Lee Byung-hun

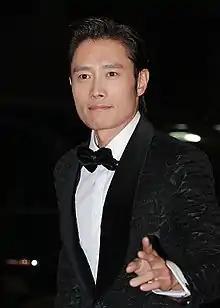
Lee in 2013

In 2013, Lee reprised his role as Storm Shadow in "". He then co-starred in the American film "Red 2", the sequel to the 2010 action-comedy hit "Red", alongside Bruce Willis, Catherine Zeta-Jones, Helen Mirren and John Malkovich.